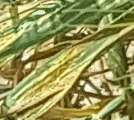
Label: Wheat___Yellow_Rust